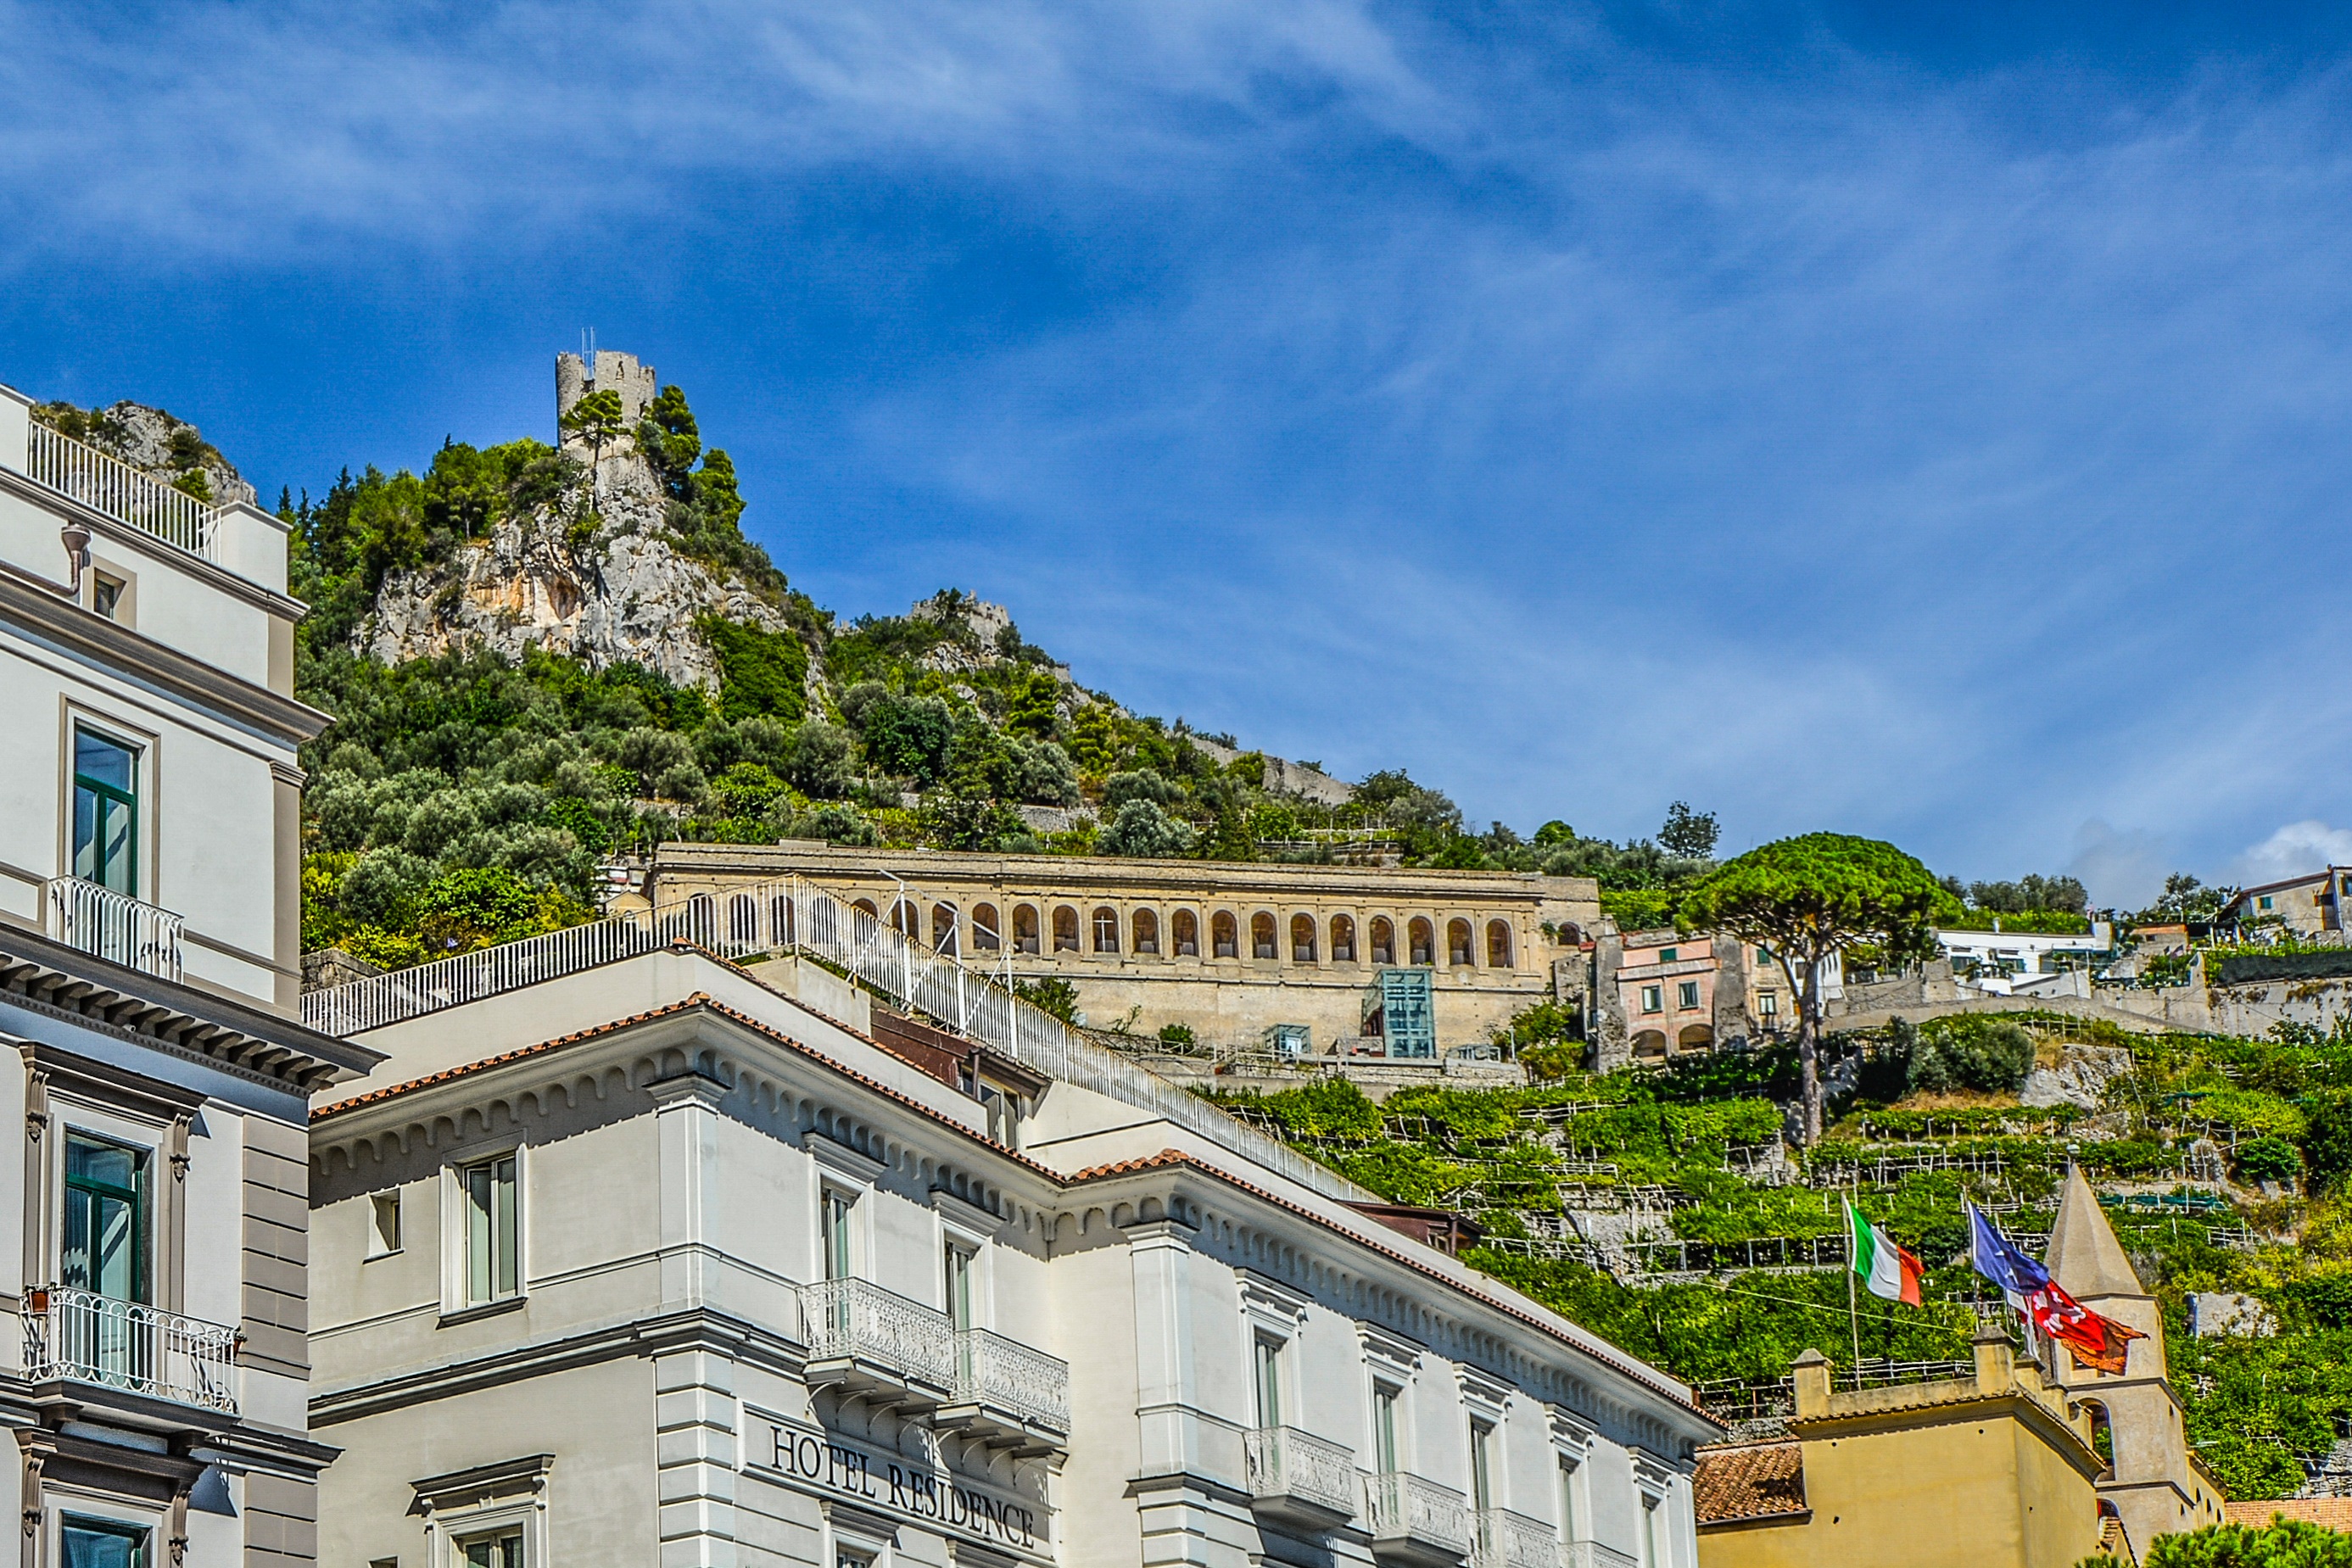
tree, mountain, cloud, plant, sky, house, town, roof, building, palace, city, travel, daytime, tower, ancient, landmark, italy, facade, tourism, fortress, fort, tourist attraction, estate, metropolis, sicily, taormina, real estate, metropolitan area